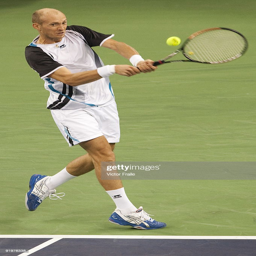
tennis player returns a shot to tennis player on their singles final match during day .